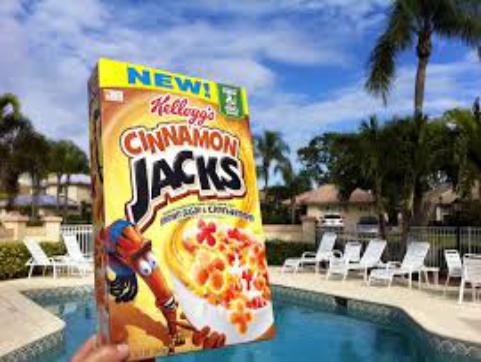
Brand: Cinnamon Jacks
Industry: Food